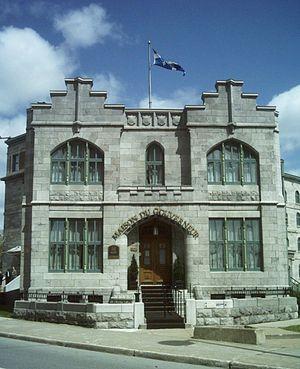
La Maison du Gouverneur devant l'ancienne prison du Pied-du-Courant à Montréal.
La prison du Pied-du-Courant ou prison des Patriotes-au-Pied-du-Courant est un édifice patrimonial de Montréal classé site historique en 1978. Prison de 1835 à 1912, la majeure partie de l'édifice est aujourd'hui occupée par la Société des alcools du Québec. Elle héberge aussi le centre d'interprétation: la Prison-des-Patriotes. Elle est située au 905 avenue De Lorimier dans l'arrondissement de Ville-Marie, près de la station de métro Papineau, du fleuve Saint-Laurent et du Pont Jacques-Cartier, au pied du courant Sainte-Marie.